Tomb

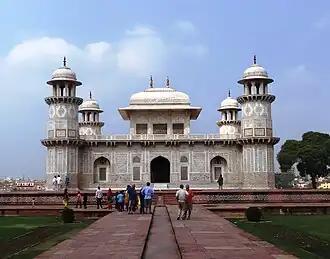
Tomb of I'timād-ud-Daulah from Agra

A tomb ( "tumbos") or sepulchre is a repository for the remains of the dead. It is generally any structurally enclosed interment space or burial chamber, of varying sizes. Placing a corpse into a tomb can be called "immurement", although this word mainly means entombing people alive, and is a method of final disposition, as an alternative to cremation or burial.